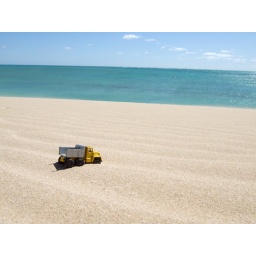
... driving over the beautiful white sand dunes of Exmouth